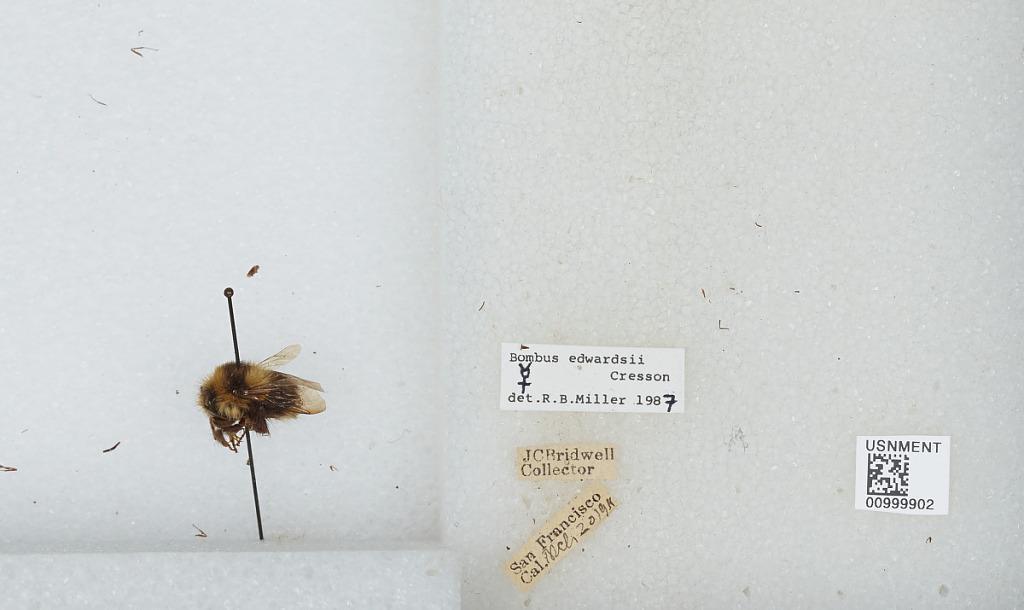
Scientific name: Bombus (Pyrobombus) melanopygus Nylander
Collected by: J. Bridwell
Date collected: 1911-3-20
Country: United States
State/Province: California
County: San Francisco
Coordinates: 37.7775, -122.416
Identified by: Miller, R. B.